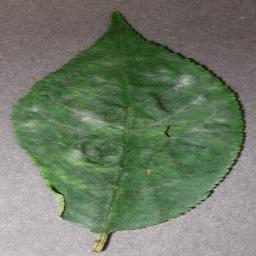
Label: Cherry___Powdery_mildew